John Pratt (Liberal politician)

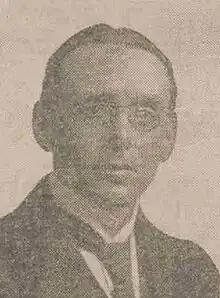
John Pratt

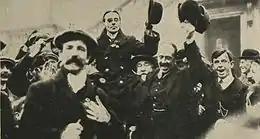
John Pratt chaired in 1913

Sir John William Pratt (9 September 1873 – 27 October 1952), was a Scottish Liberal Party politician.